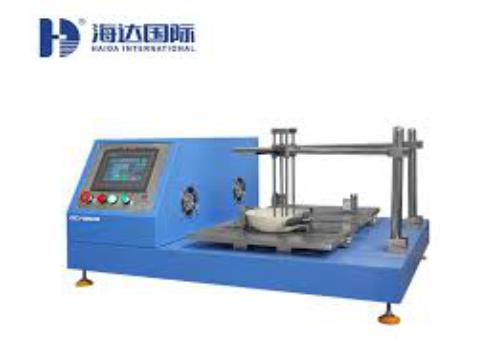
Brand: hd
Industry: Electronic